George V

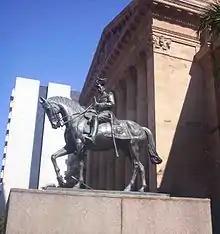
Statue of George V in King George Square outside Brisbane City Hall

Asquith attempted to curtail the power of the Lords through constitutional reforms, which were again blocked by the Upper House. A constitutional conference on the reforms broke down in November 1910 after 21 meetings. Asquith and Lord Crewe, Liberal leader in the Lords, asked George to grant a dissolution, leading to a second general election, and to promise to create sufficient Liberal peers if the Lords blocked the legislation again. If George refused, the Liberal government would otherwise resign, which would have given the appearance that the monarch was taking sides – with "the peers against the people" – in party politics. The King's two private secretaries, the Liberal Lord Knollys and the Unionist Lord Stamfordham, gave George conflicting advice. Knollys advised George to accept the Cabinet's demands, while Stamfordham advised George to accept the resignation. Like his father, George reluctantly agreed to the dissolution and creation of peers, although he felt his ministers had taken advantage of his inexperience to browbeat him. After the December 1910 general election, the Lords let the bill pass on hearing of the threat to swamp the house with new peers. The subsequent Parliament Act 1911 permanently removed – with a few exceptions – the power of the Lords to veto bills. George later came to feel that Knollys had withheld information from him about the willingness of the opposition to form a government if the Liberals had resigned.